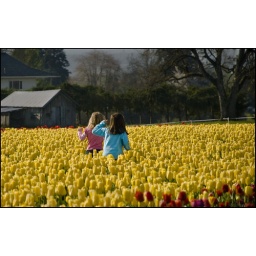
Two children fun through a field of yellow tulips at the Woodenshoe Tulip Farm in Woodburn, Oregon.